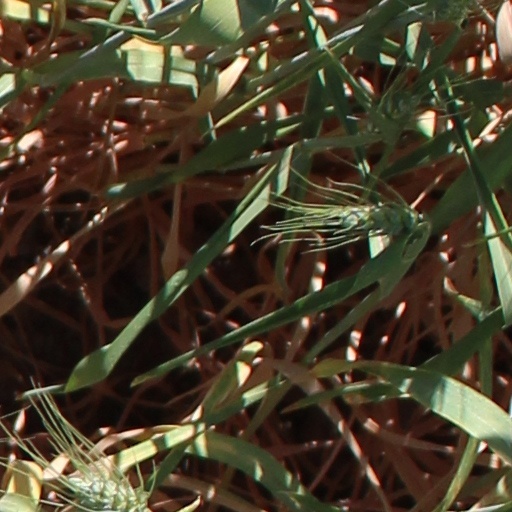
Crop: wheat